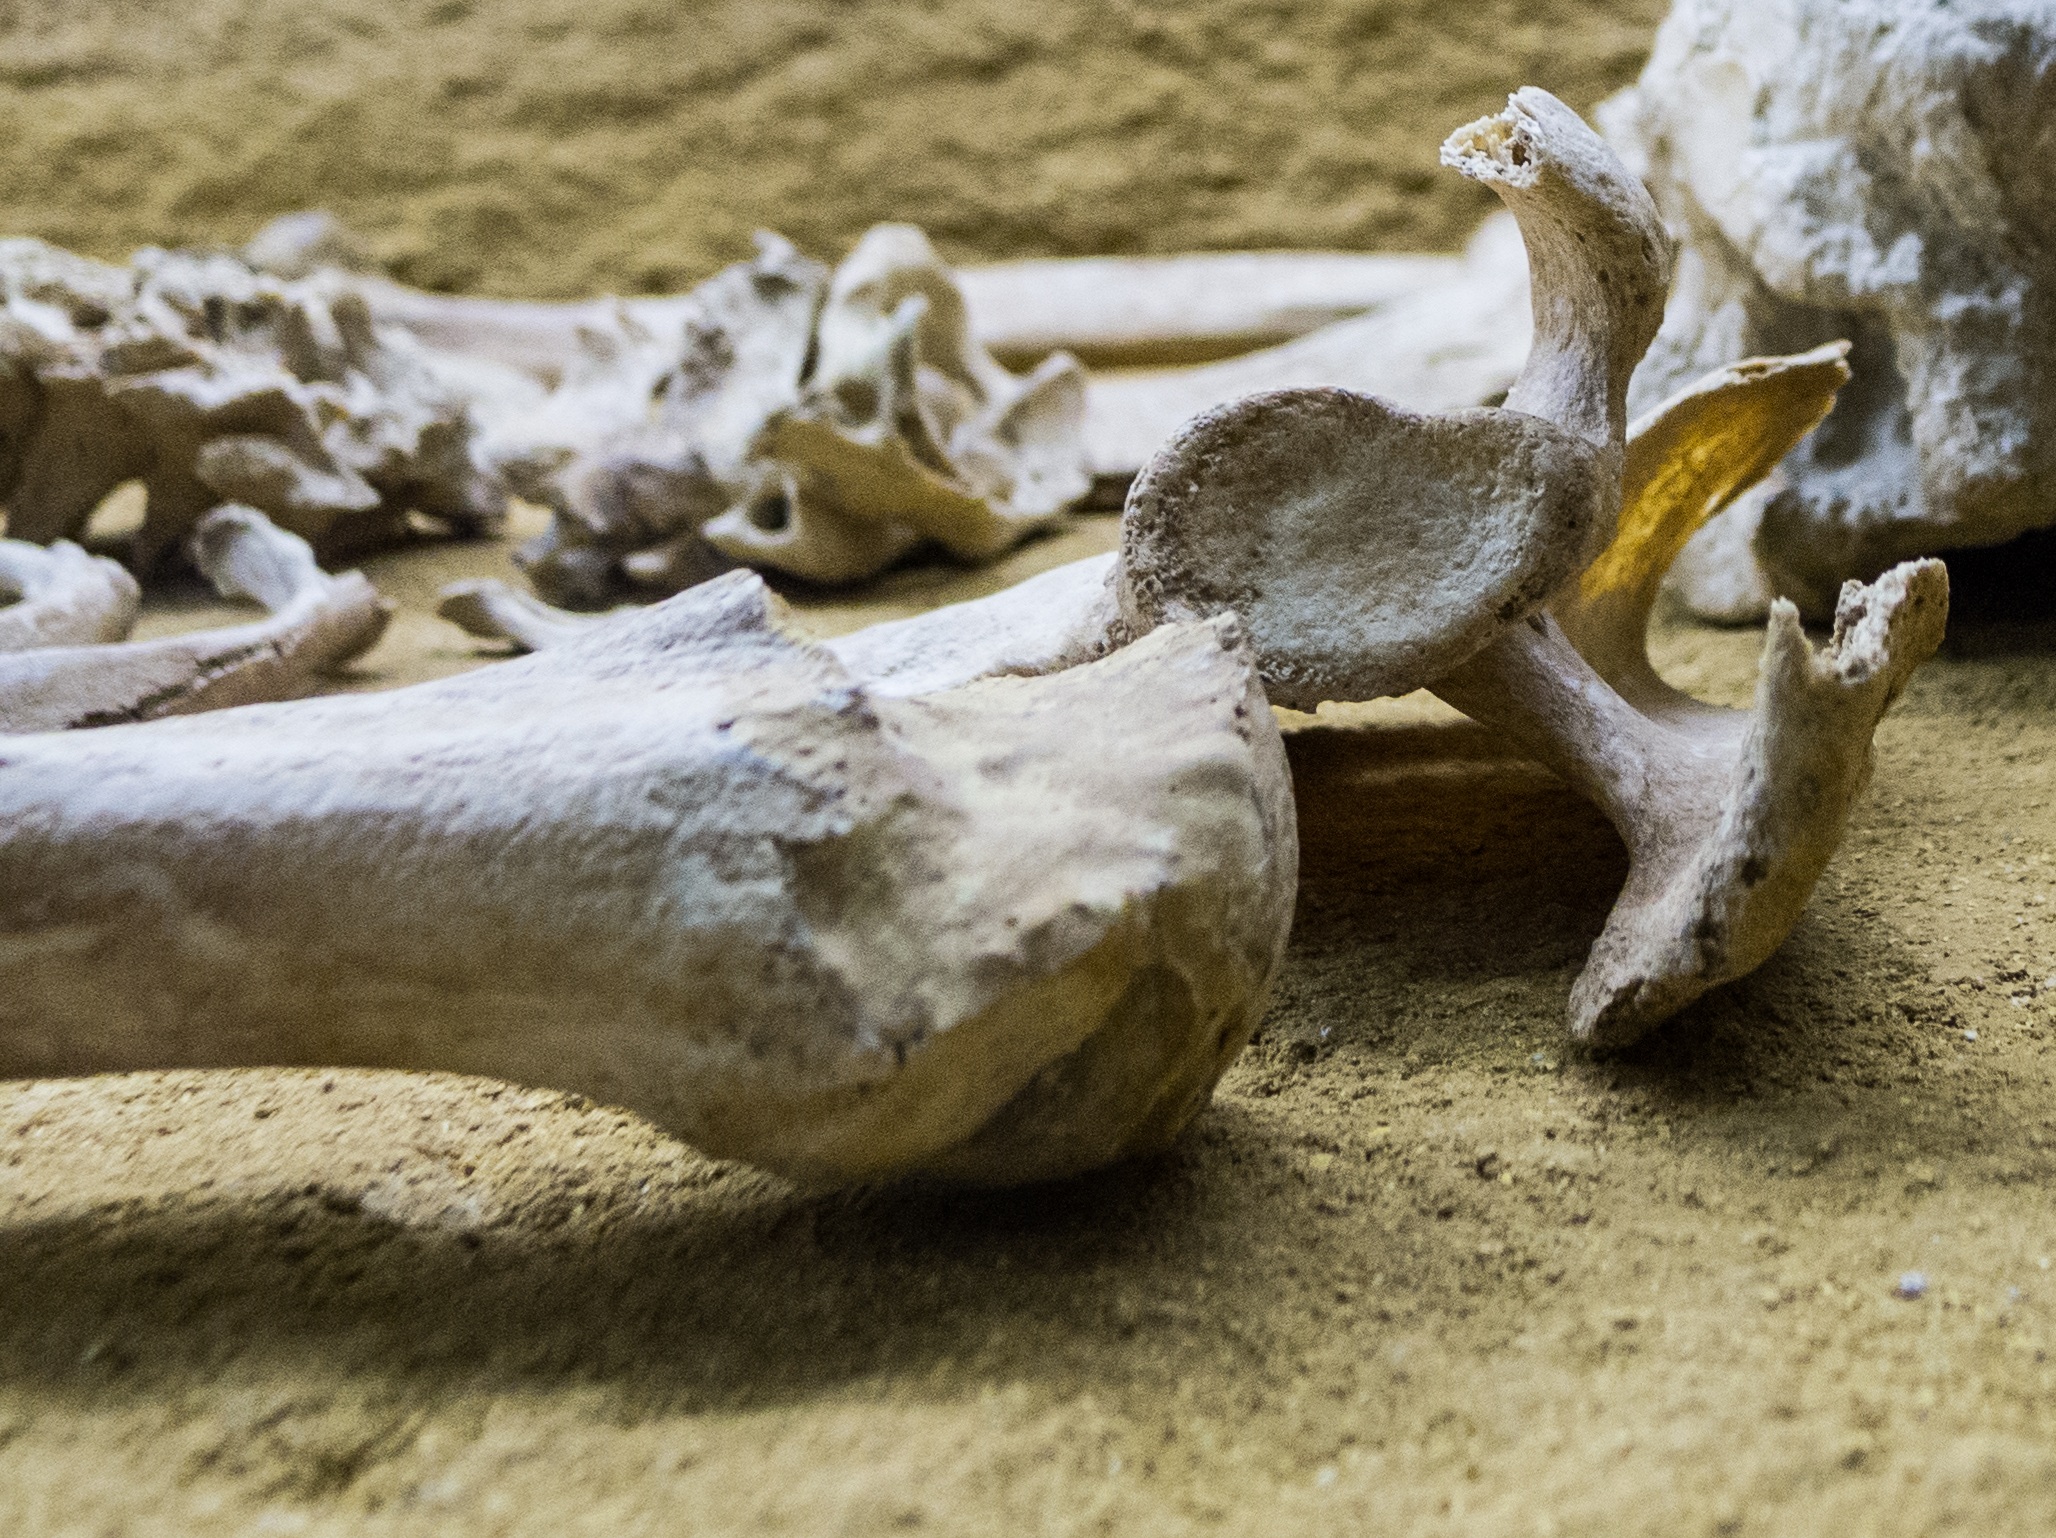
driftwood, sand, wood, horn, museum, dead, death, skull, material, bone, sculpture, skeleton, bury, plague, femur, tomb, fourth millennium